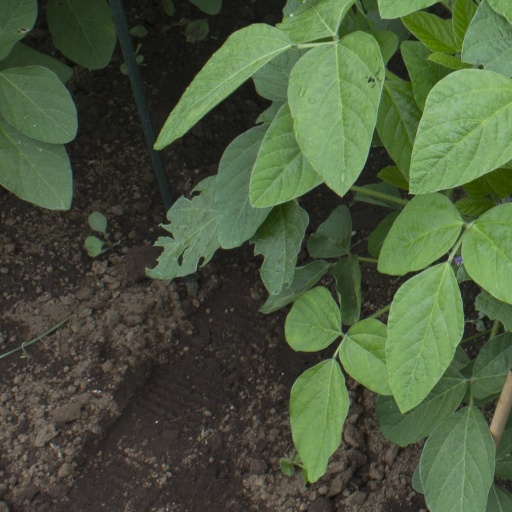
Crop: soybean